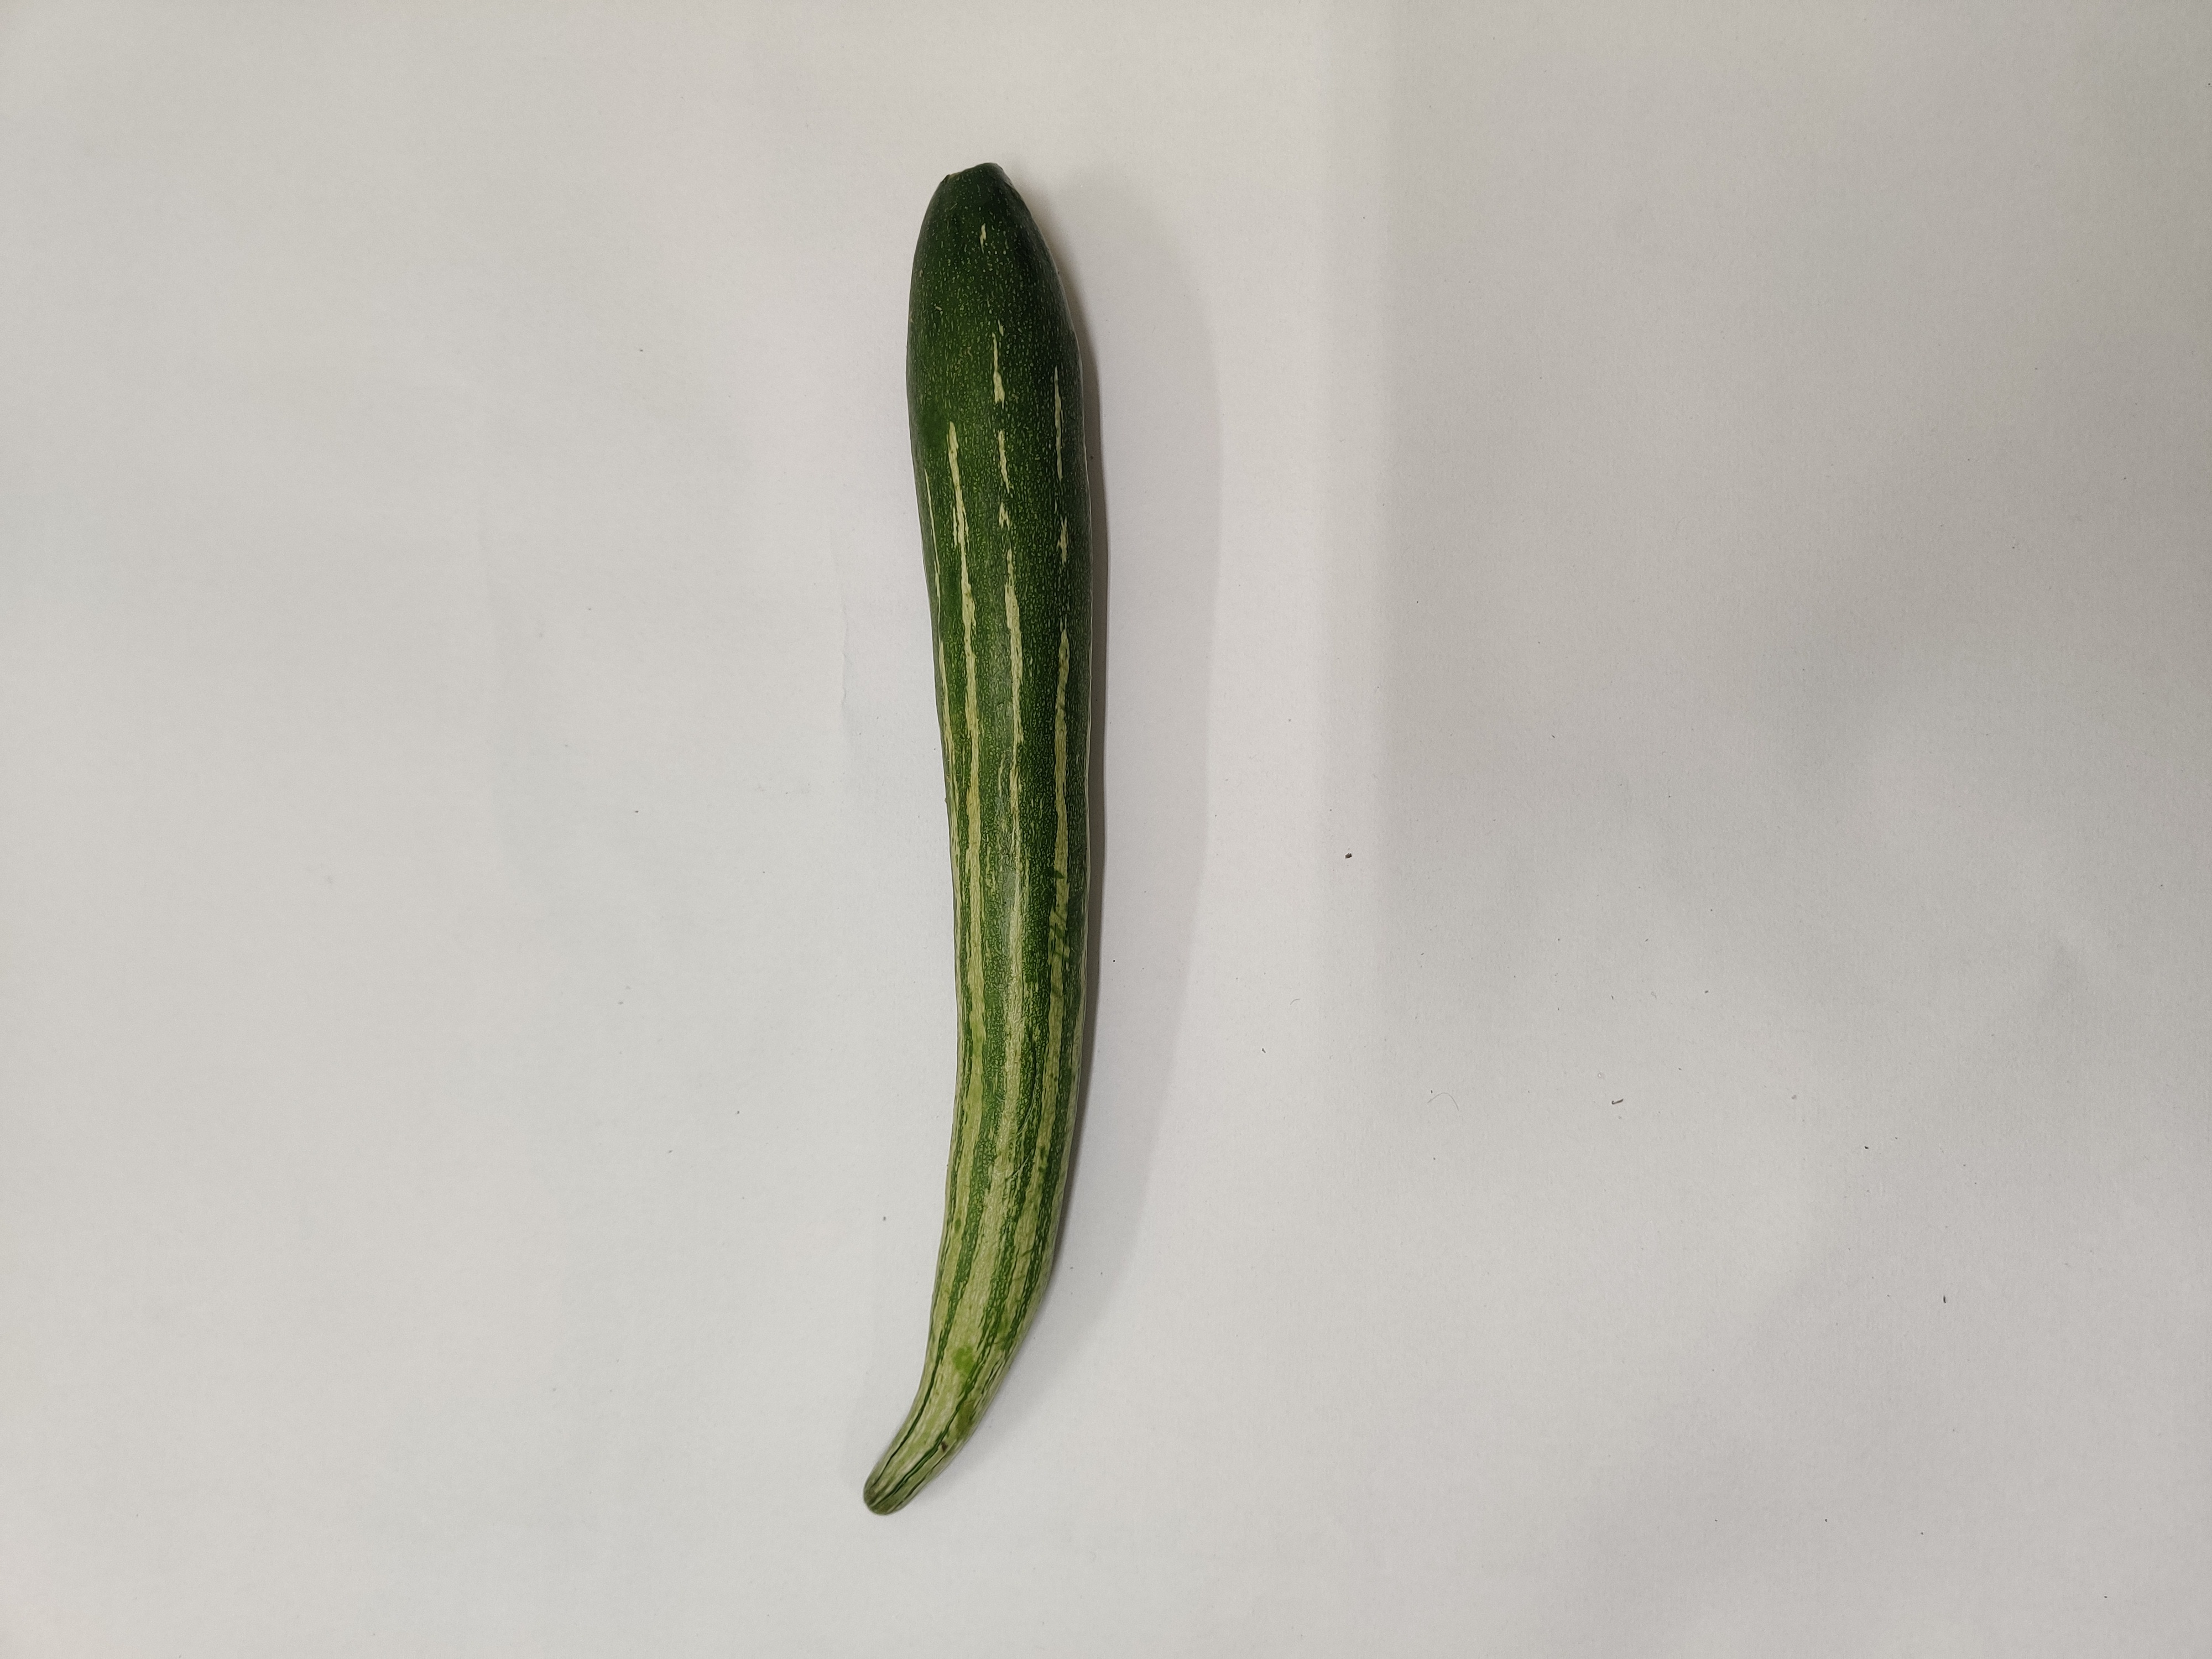
Crop: Snake Gourd
Condition: Fresh